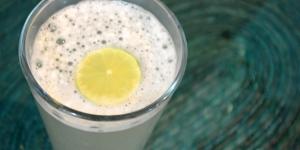
bebida hidratante casera